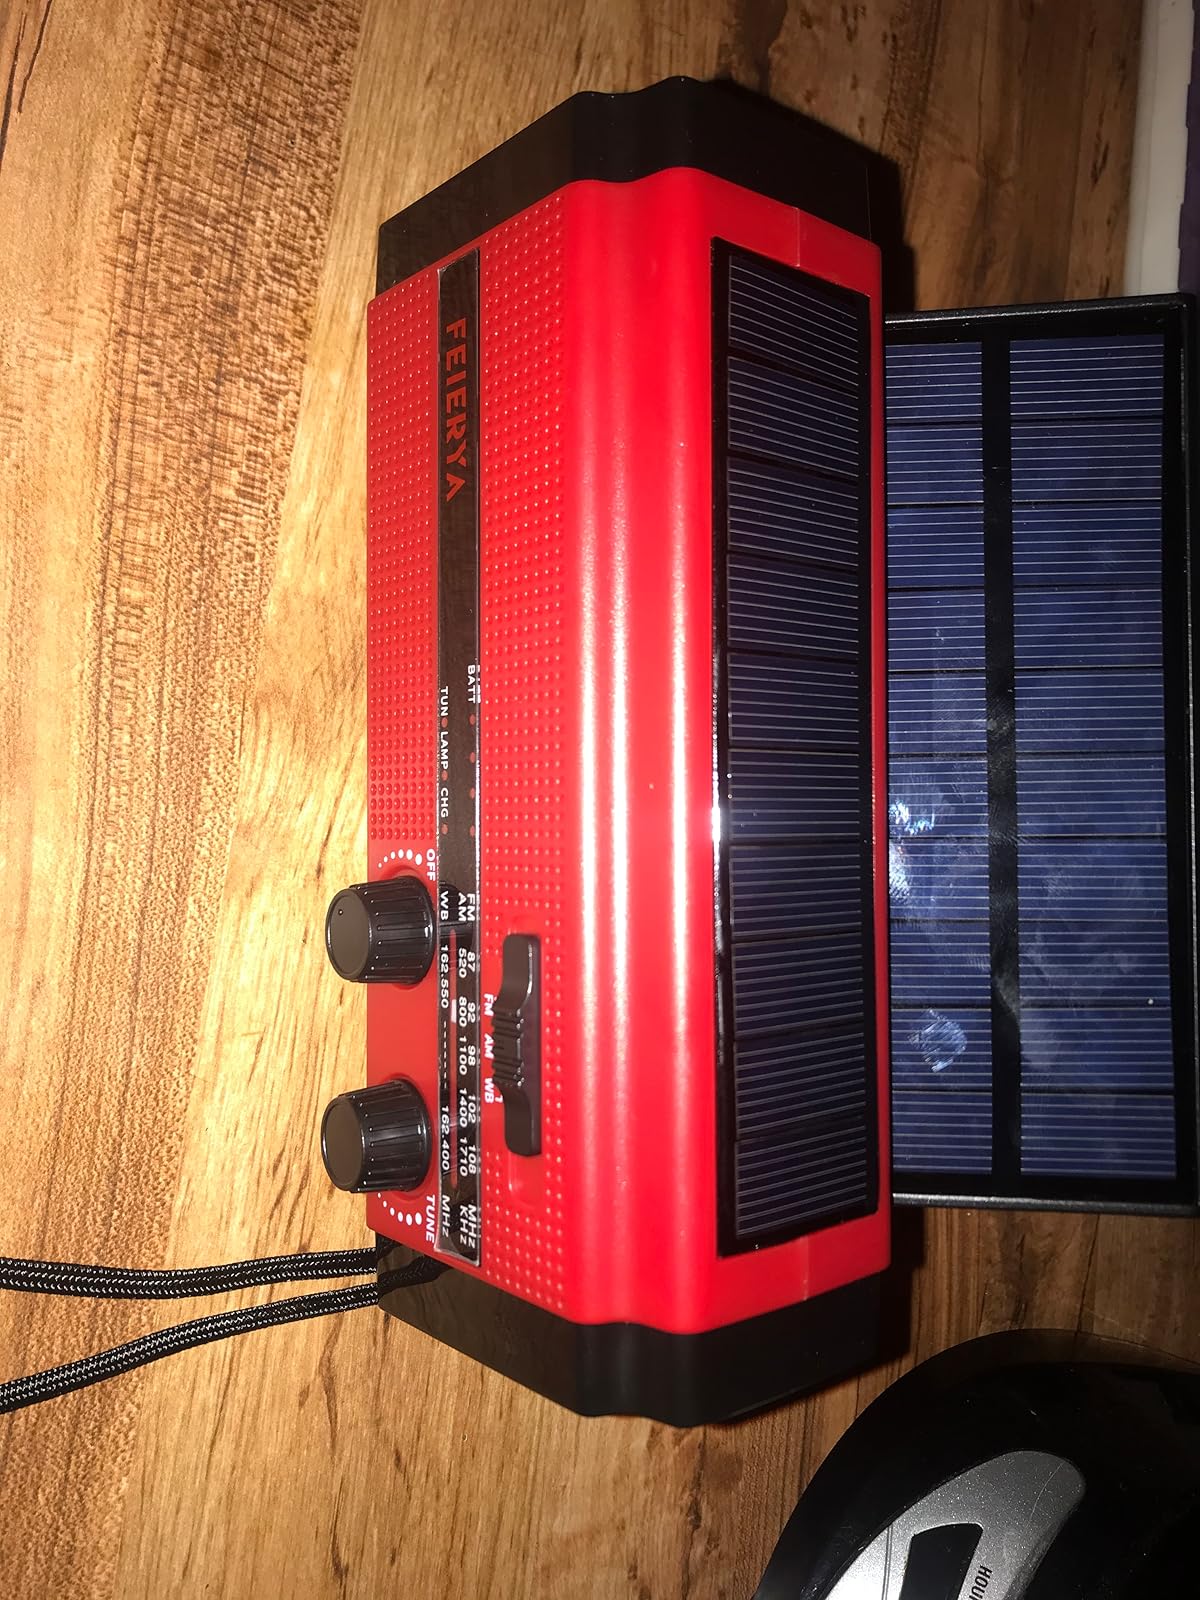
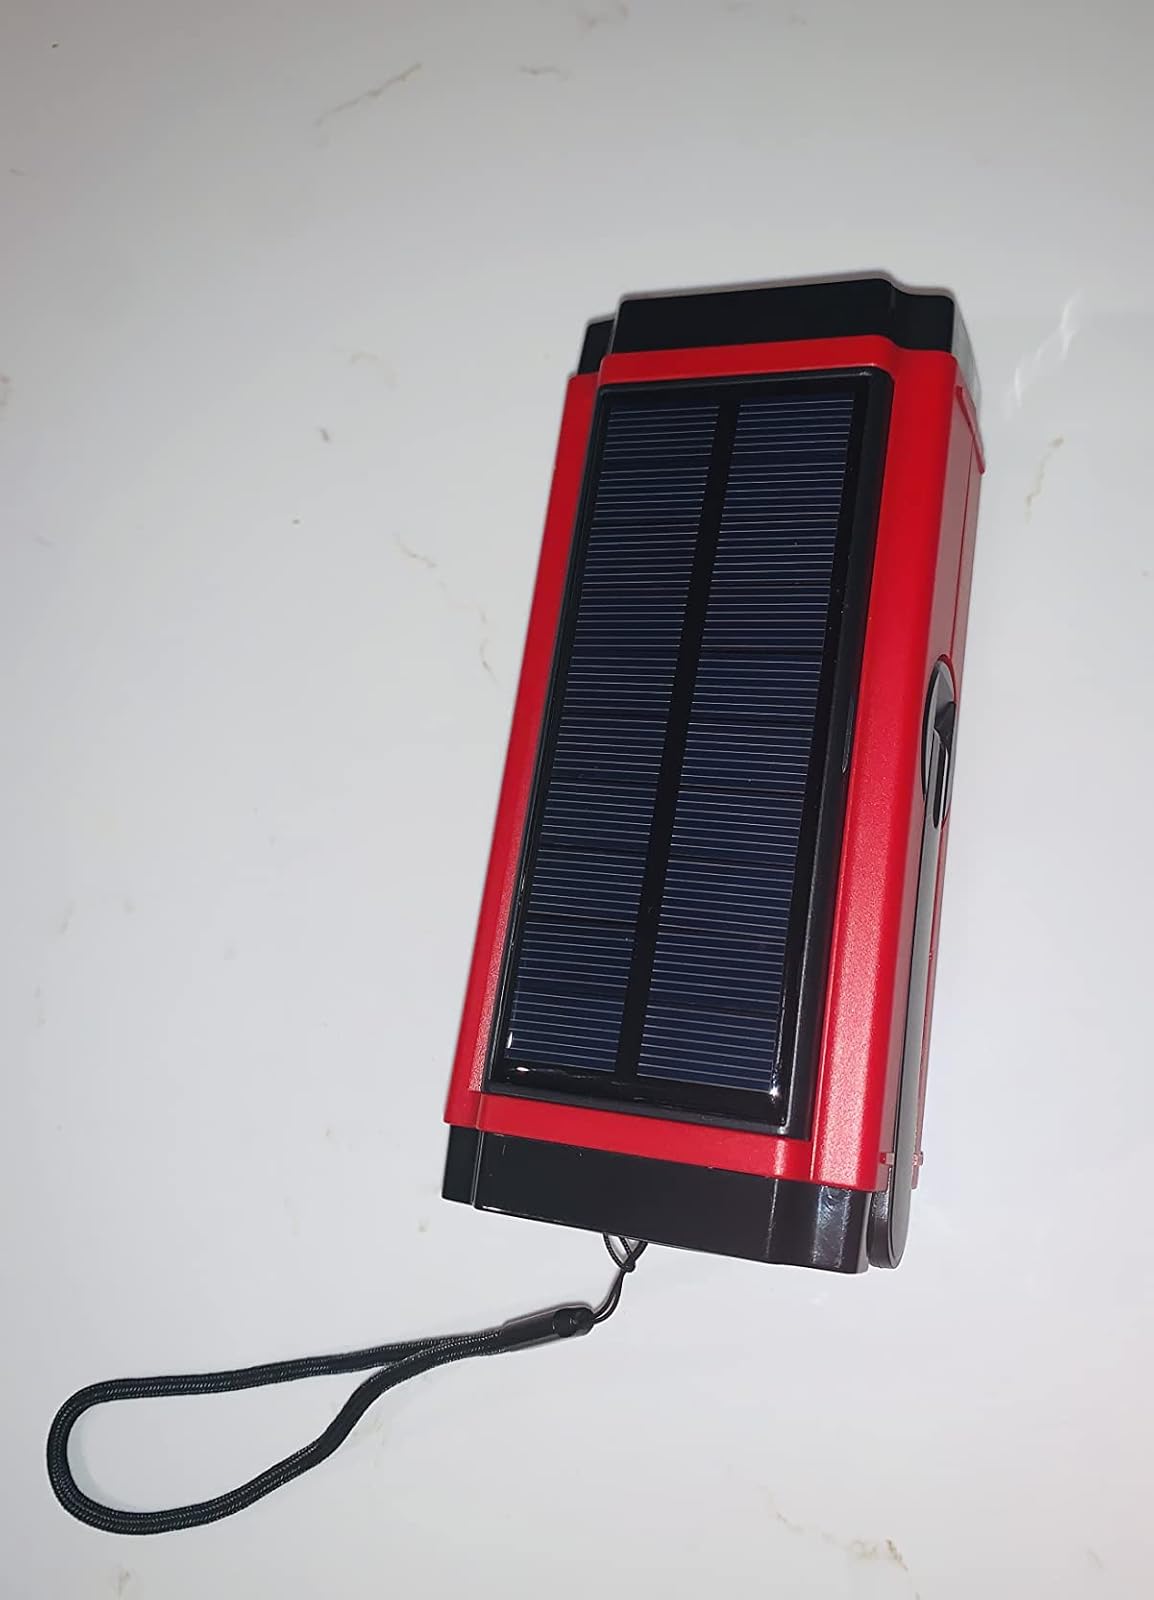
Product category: radio
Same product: yes